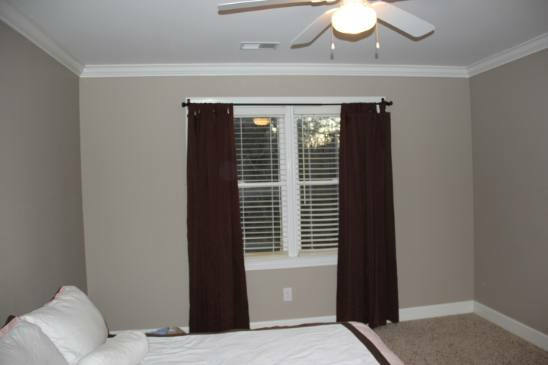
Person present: No